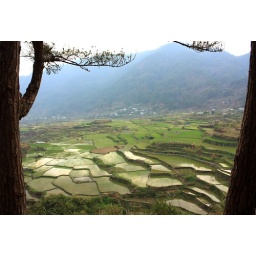
A typical view in the mountain province... A rice terraces in Sagada along the road going to the Sumaguing Cave